Jay R. Galbraith

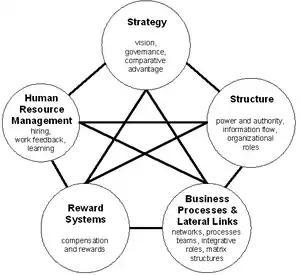
Galbraith's Star Model of organizational design

Organization design can be defined narrowly, as the process of reshaping organization structure and roles, or it can more effectively be defined as the alignment of structure, process, rewards, metrics and talent with the strategy of the business. Jay Galbraith and Amy Kates have made the case persuasively (building on years of work by Galbraith) that attention to all of these organizational elements is necessary to create new capabilities to compete in a given market. This systemic view, often referred to as the "star model" approach, is more likely to lead to better performance.